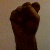
The image shows a hand gesture representing the letter 'S' in Indian Sign Language.